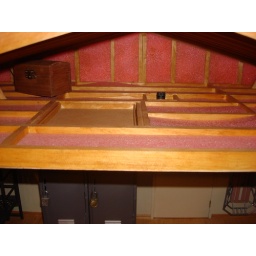
A view of the attic--note the entrance hatch and the pink foam insulation between the ceiling joists and the exterior wall in the background.